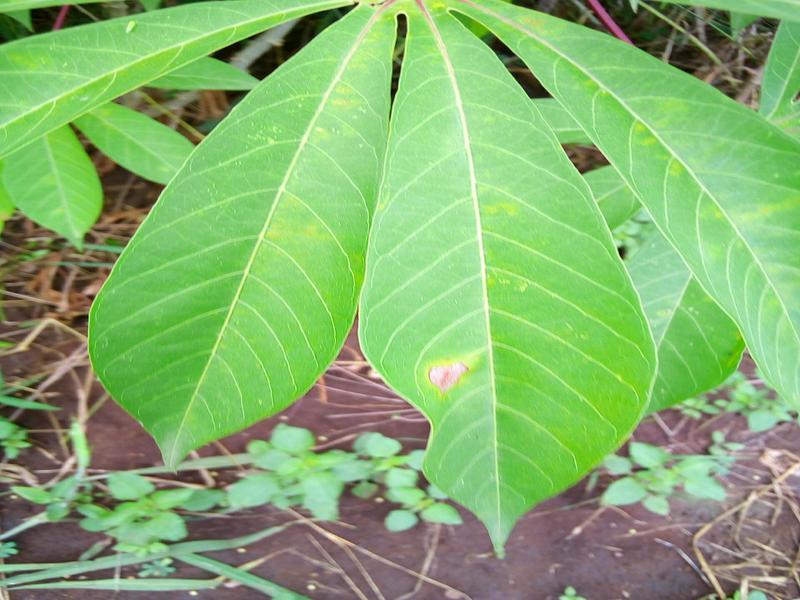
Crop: cassava
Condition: bacterial_blight